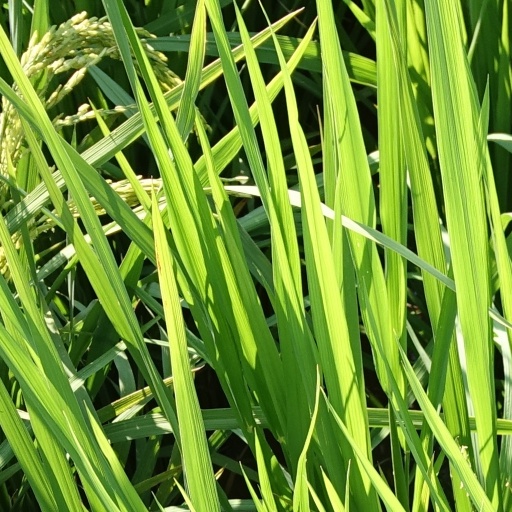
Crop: rice